James Wong Howe

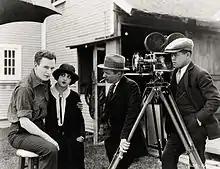
James Wong Howe (rightmost) on the set of silent film "The Alaskan". The film itself is now considered lost.

One of those still photographs launched Howe's career as a cinematographer when he stumbled across a means of making silent film star Mary Miles Minter's eyes look darker by photographing her while she was looking at a dark surface. Minter requested that Howe be first cameraman, that is director of photography, on her next feature, and Howe shot Minter's closeups for "Drums of Fate" by placing black velvet in a large frame around the camera. Throughout his career, Howe retained a reputation for making actresses look their best through lighting alone and seldom resorted to using gauze or other diffusion over the lens to soften their features. Howe worked steadily as a cinematographer from 1923 until the end of the era of silent film.